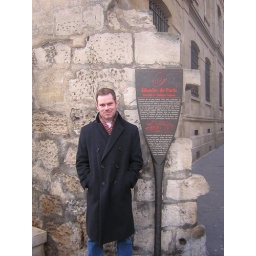
Taylor standing at the end of the oldest structure in paris (above ground)...a wall from the middle ages.